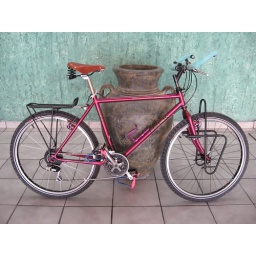
Christina's bike in hotel garage where we put them together after flying to Mexico. 1994 Trek 800